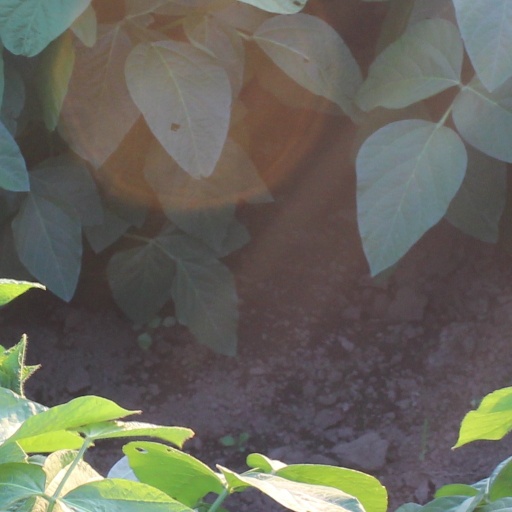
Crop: soybean